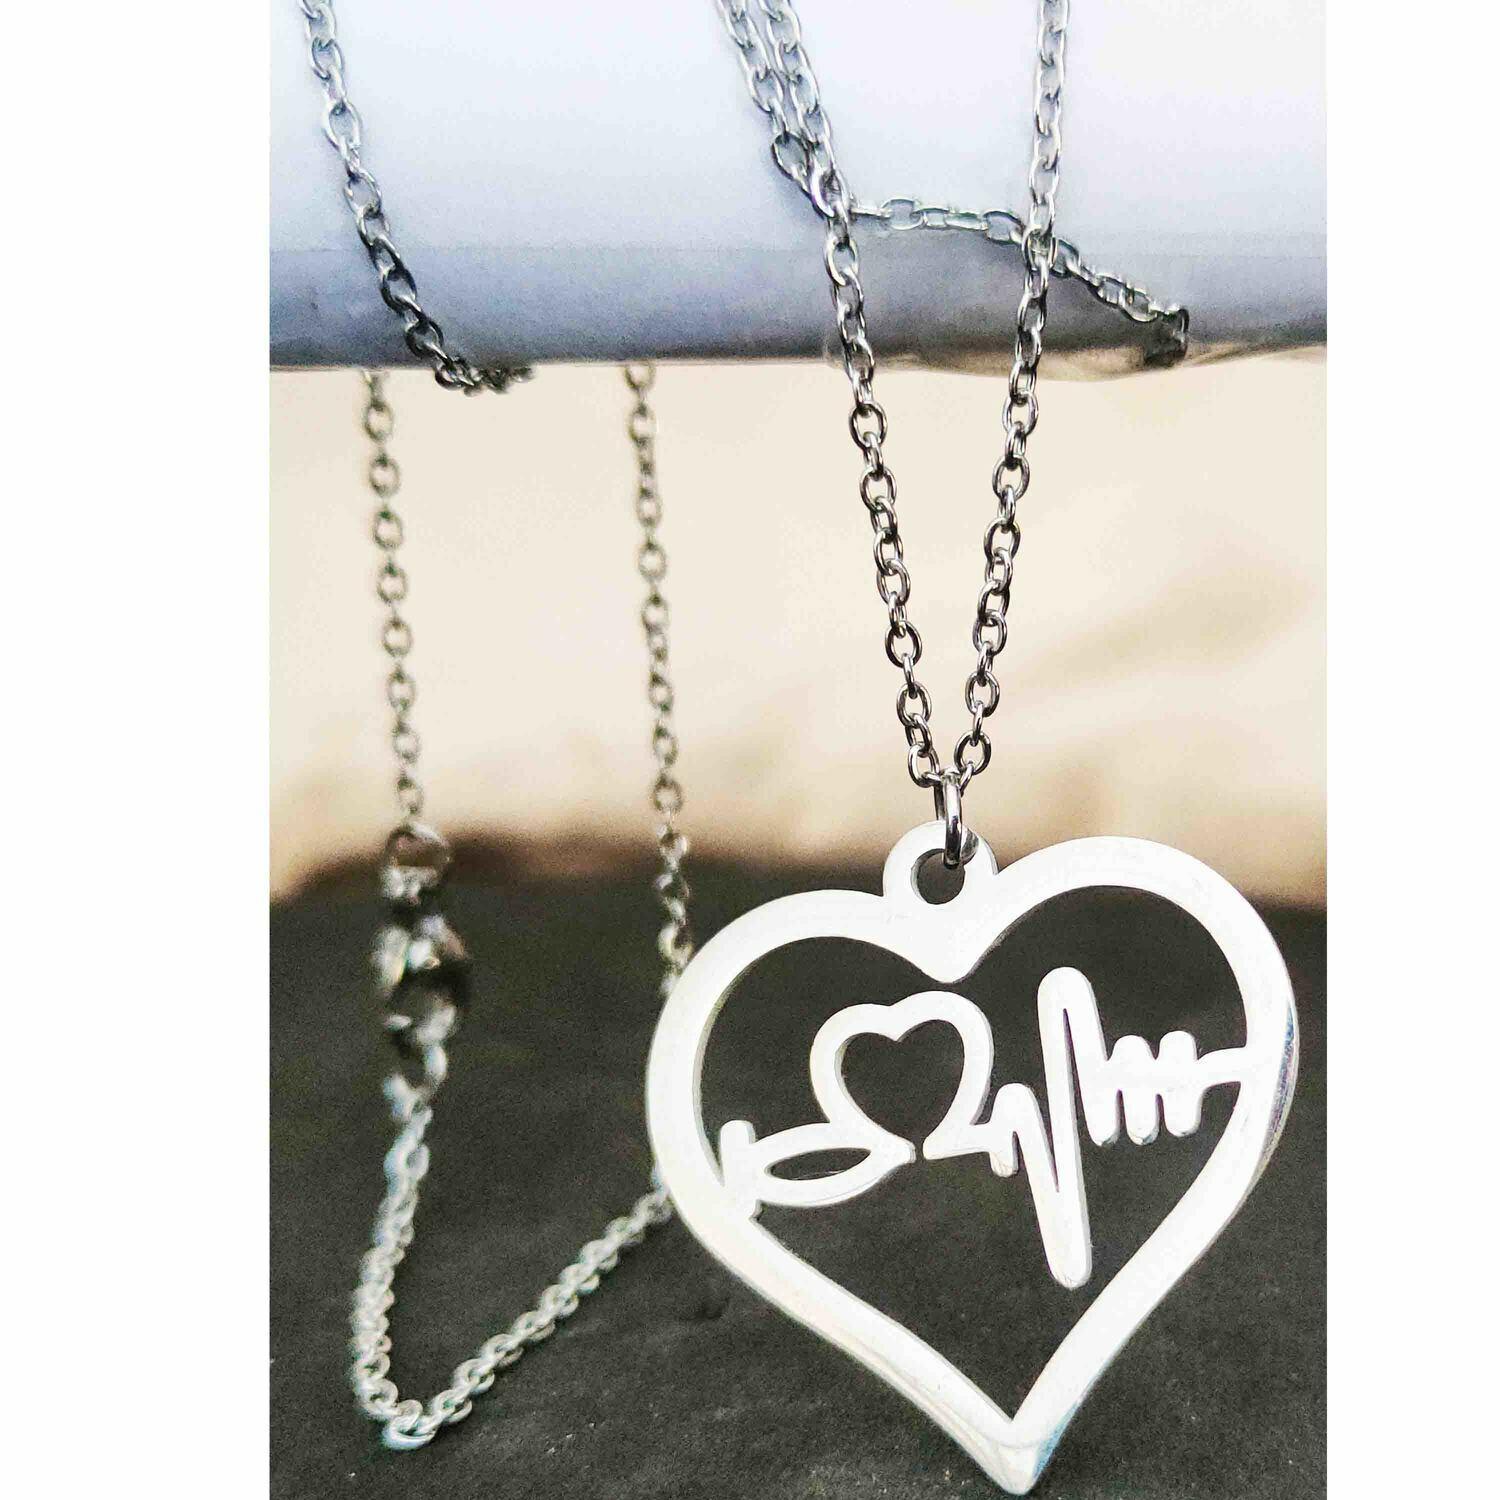
Lifeline Pulse Heartbeat Charm Open Heart Necklace Lover Nurse Gift Sterling Silver Stainless Steel Pendant
Type: Necklaces & Pendants
Brand: M Men Style
Price: Rs. 249
 This is a unique, special and meaningful jewelry gift! It is suitable as the best gift for Christmas, Valentine's Day, Mother's Day, Father's Day, Thanksgiving, Hanukkah, Prom, Birthday, Memorial Day, and Graduation Ceremony to Doctor Nurse.
Features: Stainless Steel###Silver###Easy Wear###Party Wear###For Men & Women
Included: peices